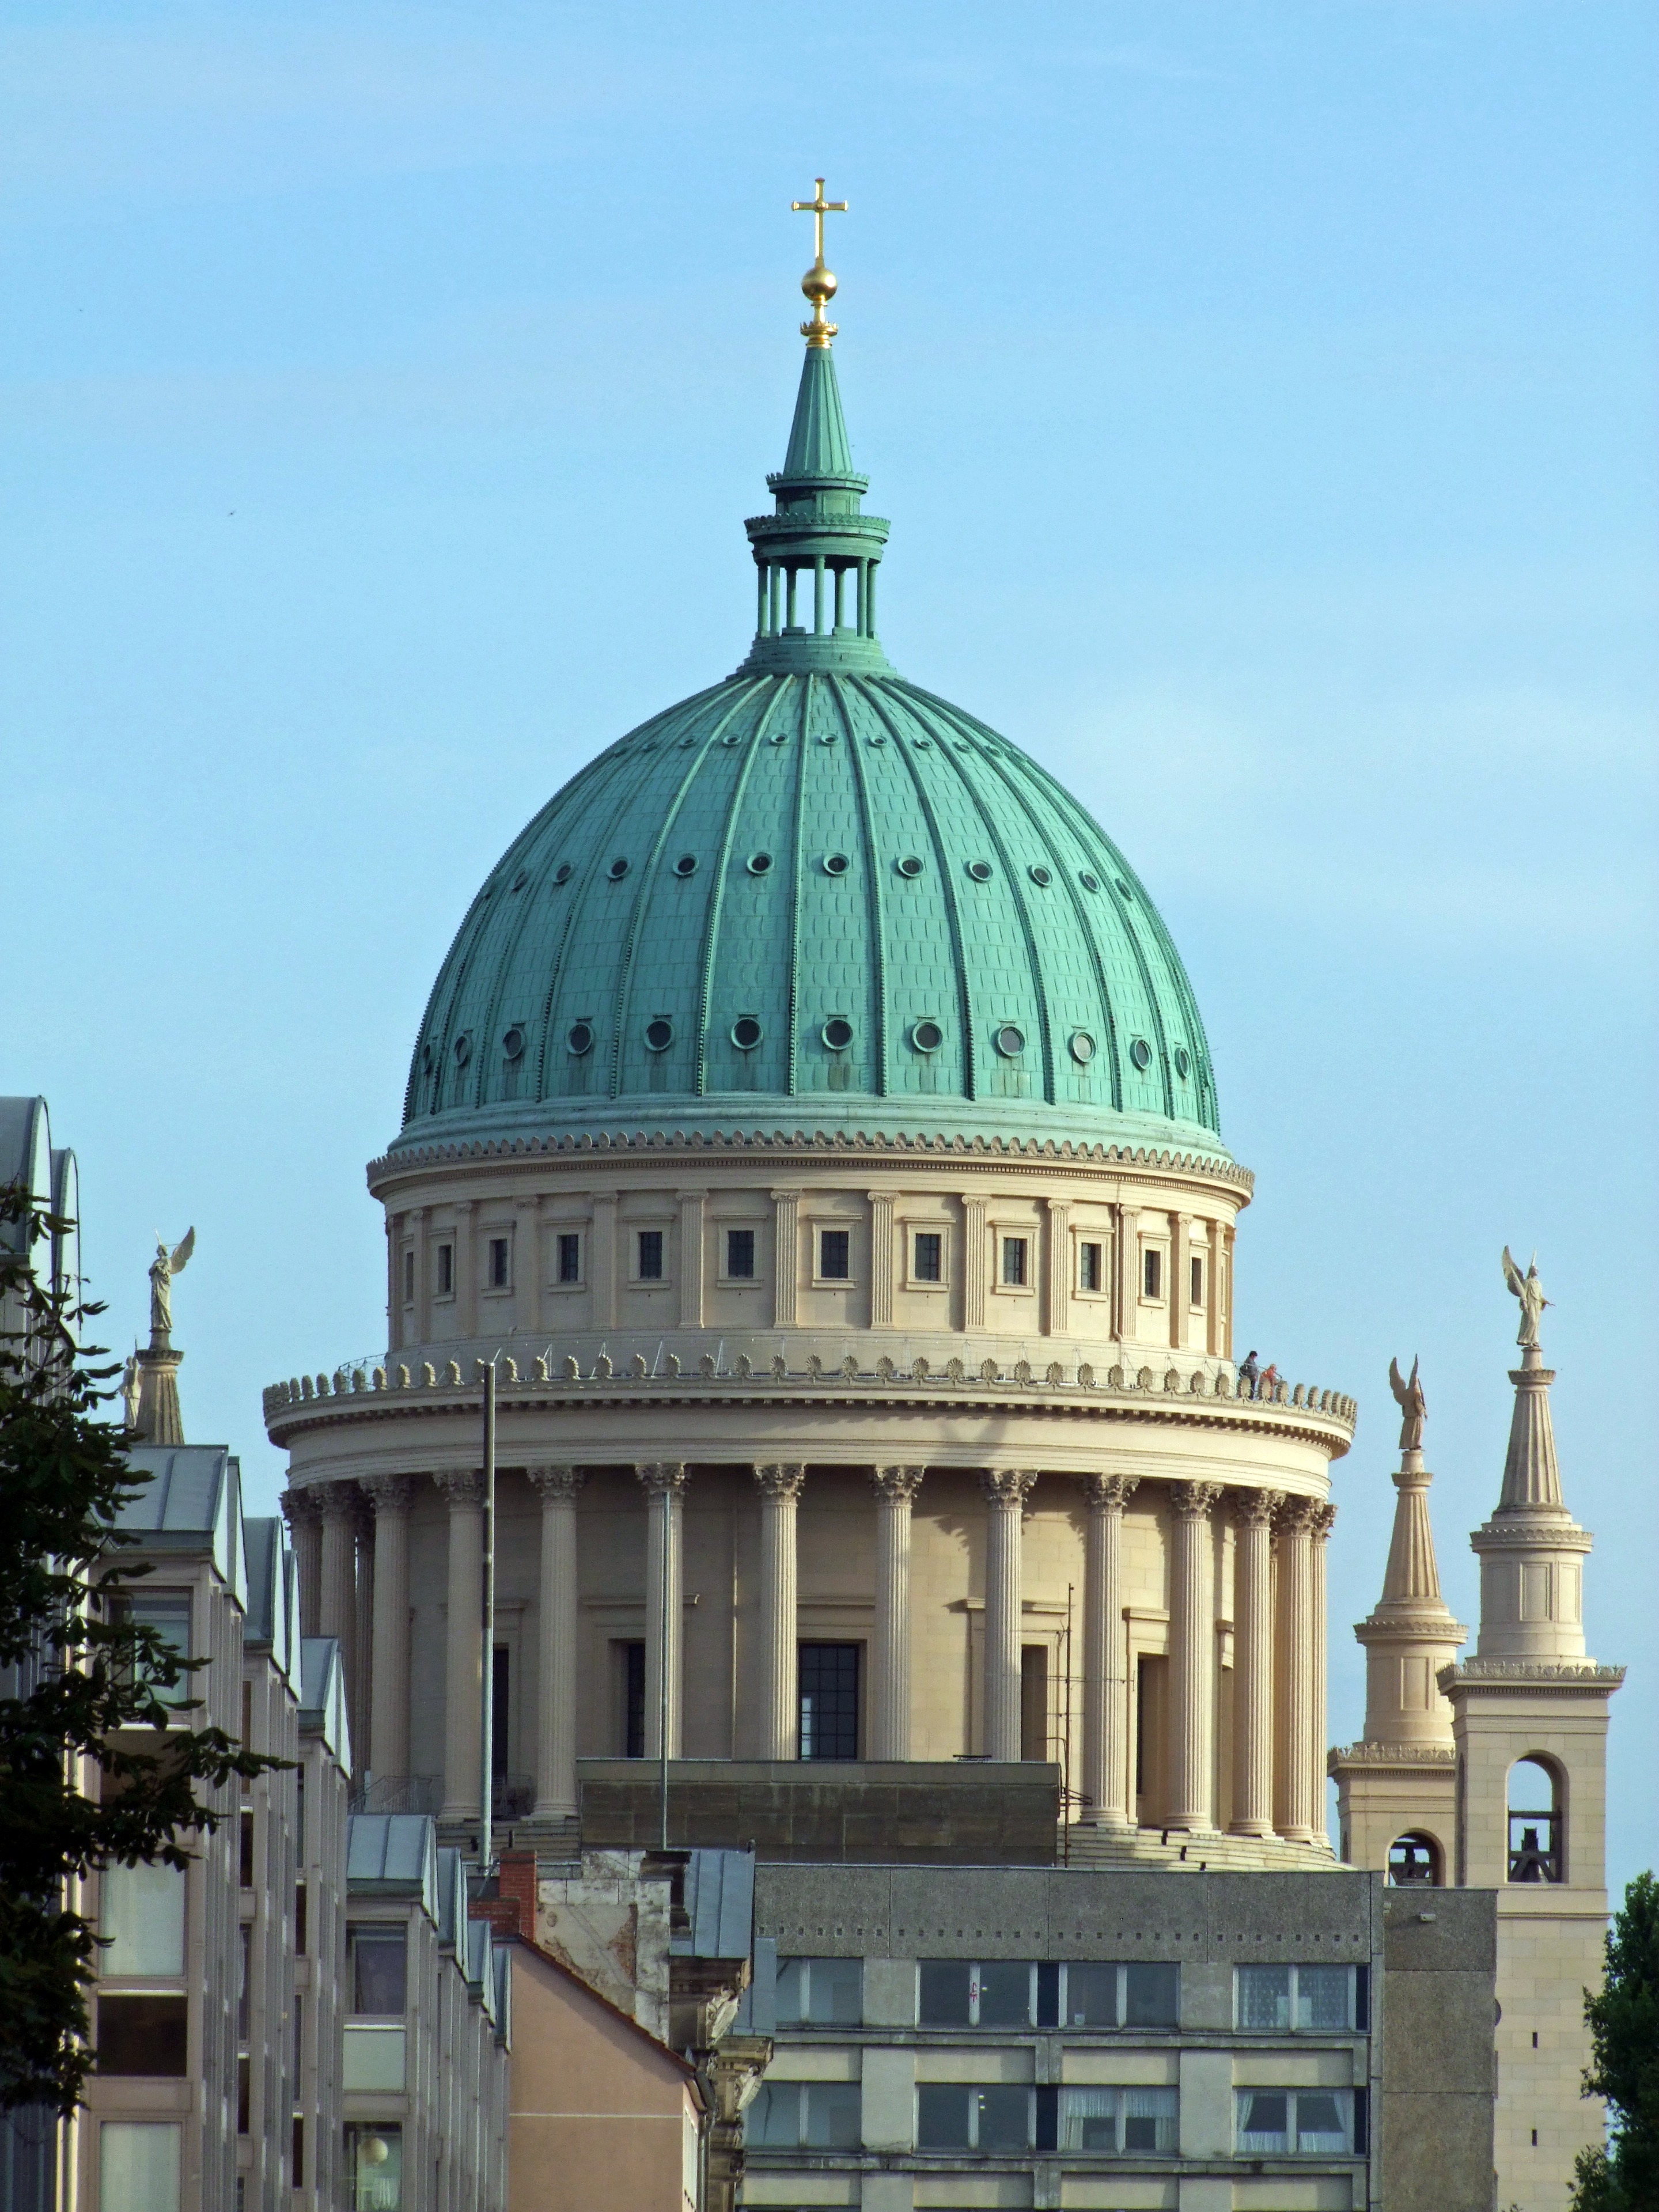
architecture, building, religion, landmark, facade, cathedral, place of worship, baptistery, mosque, synagogue, basilica, dome, potsdam, historic site, nikolai church, byzantine architecture